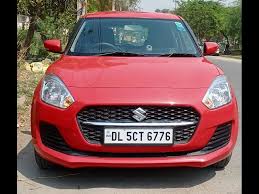
Label: noambulance